Chief Mountain Border Station and Quarters

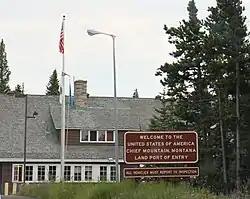
North facade

The Chief Mountain Border Station and Quarters is a customs station on the Canada–United States border in Glacier County, Montana. Located on Montana Highway 17, the station is operated seasonally, primarily for tourist traffic between Glacier National Park in Montana and Waterton Lakes National Park in Alberta. The station is named after Chief Mountain, a prominent peak in the vicinity. The station is owned by the General Services Administration and operated by U.S. Customs and Border Protection, and is located within the boundaries of Glacier National Park. The station is a notable example of the National Park Service Rustic style and is listed on the National Register of Historic Places.